Dry ski slope

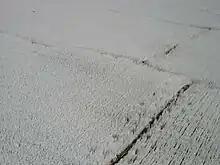

Another very common mat is Snowflex, manufactured near Huddersfield, West Yorkshire in England by Briton Engineering Developments Limited. Others include Perma-snow by John Nike Leisure/ Techmat 2000, also in the UK and Astroride by NorCal Extreme Sports in the United States. Snowflex and Perma-snow are both white in colour, although the former has been produced in a darker green (such as in Kendal Ski Club in Cumbria, England) to comply with planning requirements. There is no indication from NorCal Extreme Sports that AstroRide has been commercially tested to any great extent.